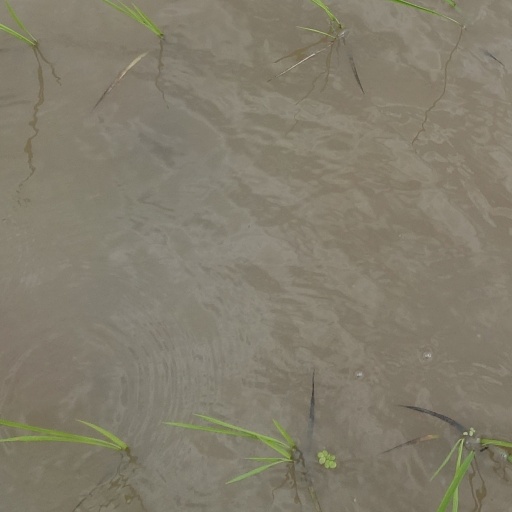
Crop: rice